The Deadly Tower of Monsters

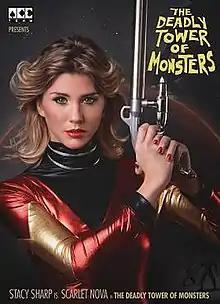
Promotional poster featuring Scarlet Nova

The Deadly Tower of Monsters is an action-adventure game developed by ACE Team and published by Atlus USA for Microsoft Windows and PlayStation 4 in January 2016. The game is a metafictional parody of science fiction midnight B movie from its golden age, with caricatural superheroes.